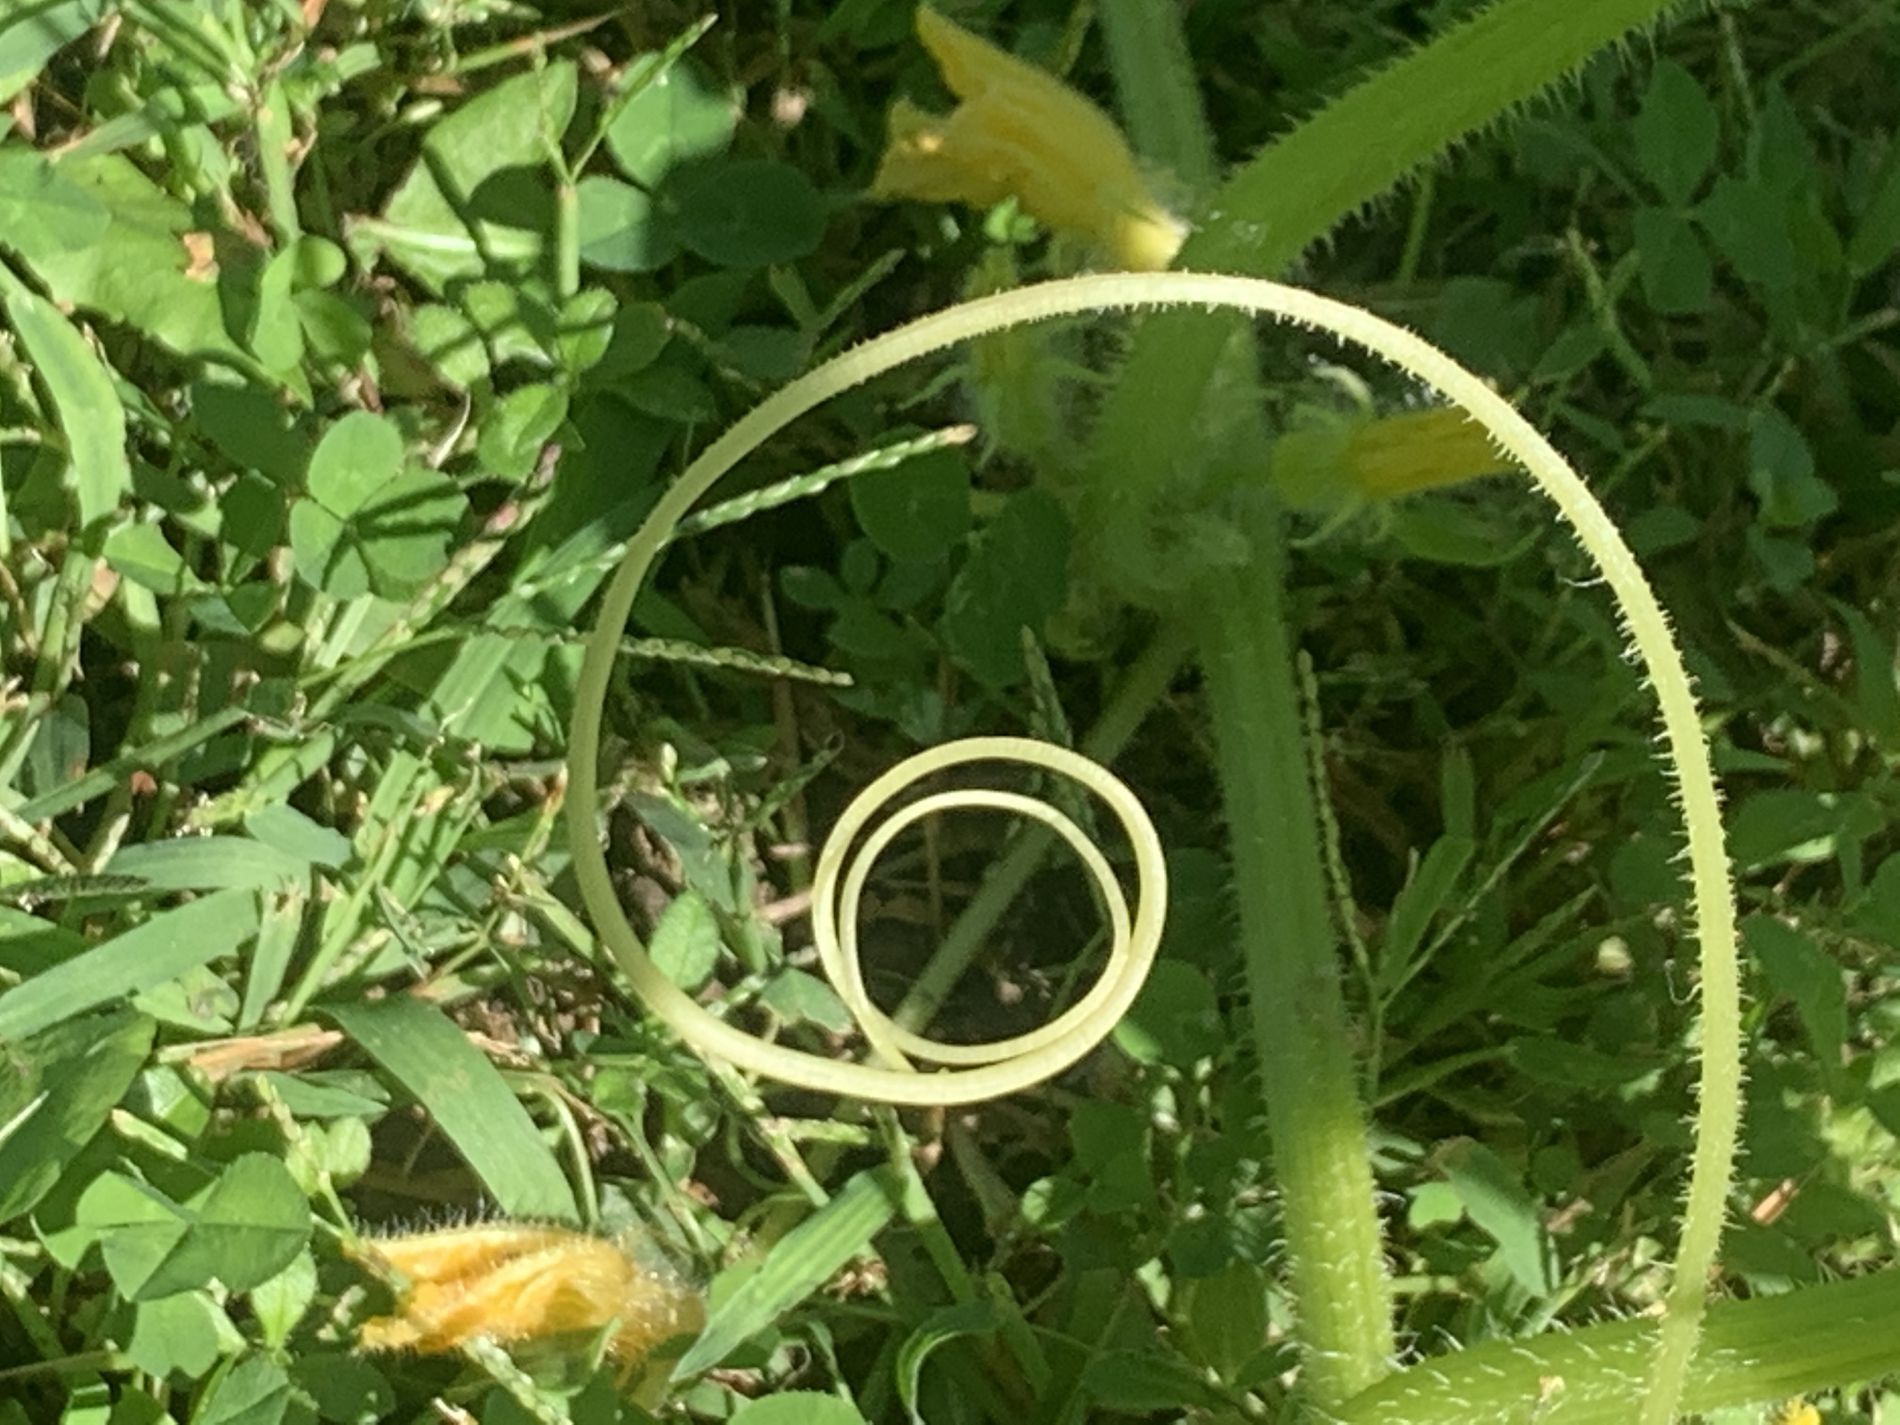
Green Plants
A photo of a group of short green plants maybe in the ground level. There's also a yellow tendril twisted and making a spiral.
A close up shot taken of a group of short green plants at ground level. There's also a yellow tendril twisted and making a spiral, the photo's color palette is dominated by green, yet there are hints of yellow. The photo's lighting is natural and bright sunny. The overall scene evokes a sense of freshness and natural serenity.
Labels: Plant, Vegetation, Food, Produce, Squash, Vegetable, Vine, Spiral, Leaf, Zucchini, Coil, Grass, Plants, Tendril
Camera: Apple iPhone XR
Lens: iPhone XR back camera 4.25mm f/1.8
Aperture: F1.8
Exposure: 1/796 sec
ISO: 25
Focal length: 4.25